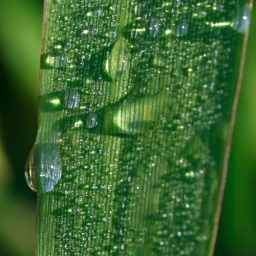
Dew on a floating grass island in lake Jesup